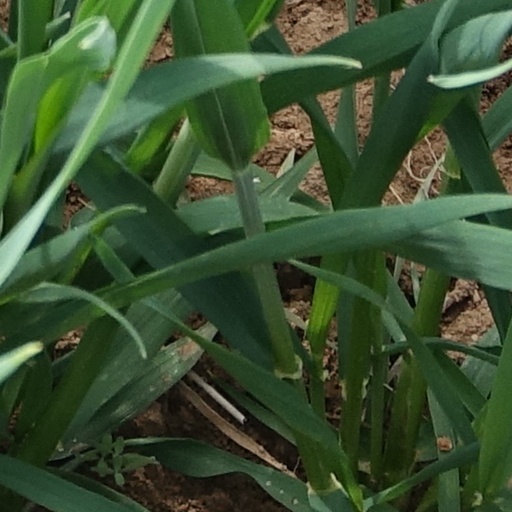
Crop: wheat